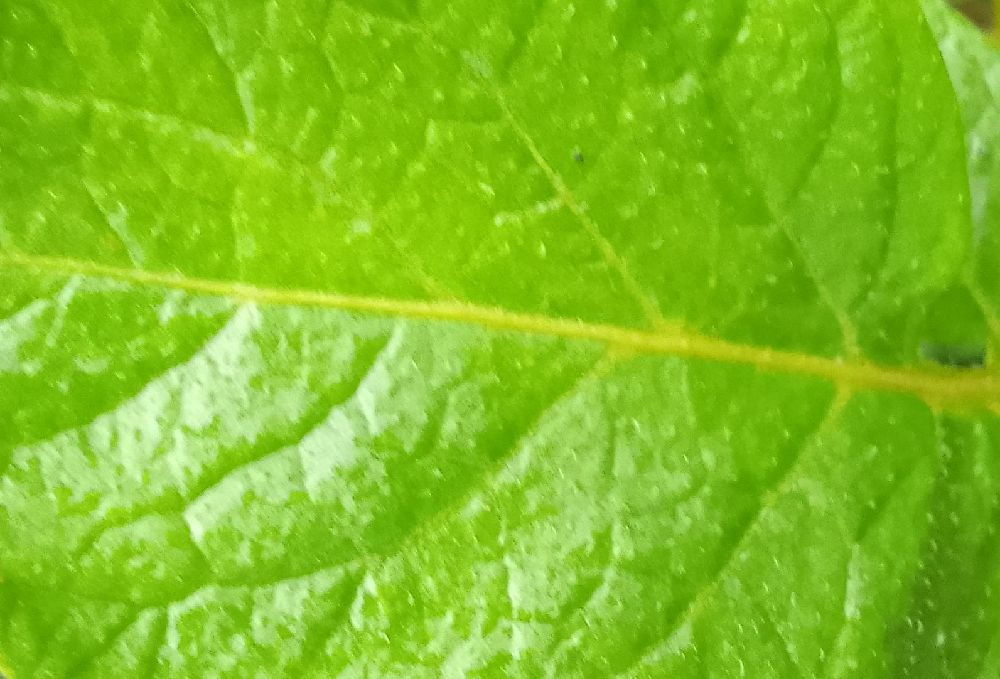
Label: Healthy